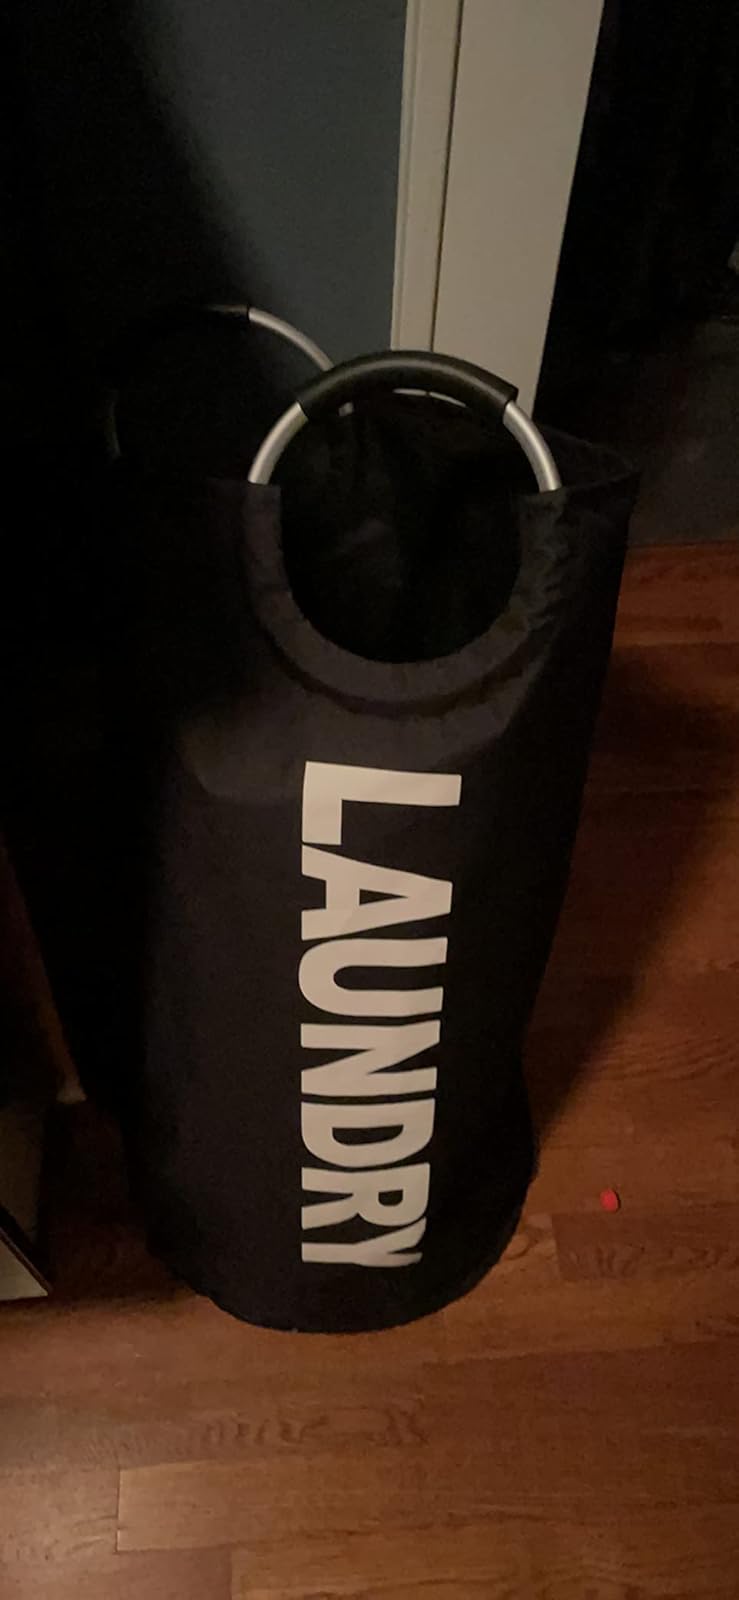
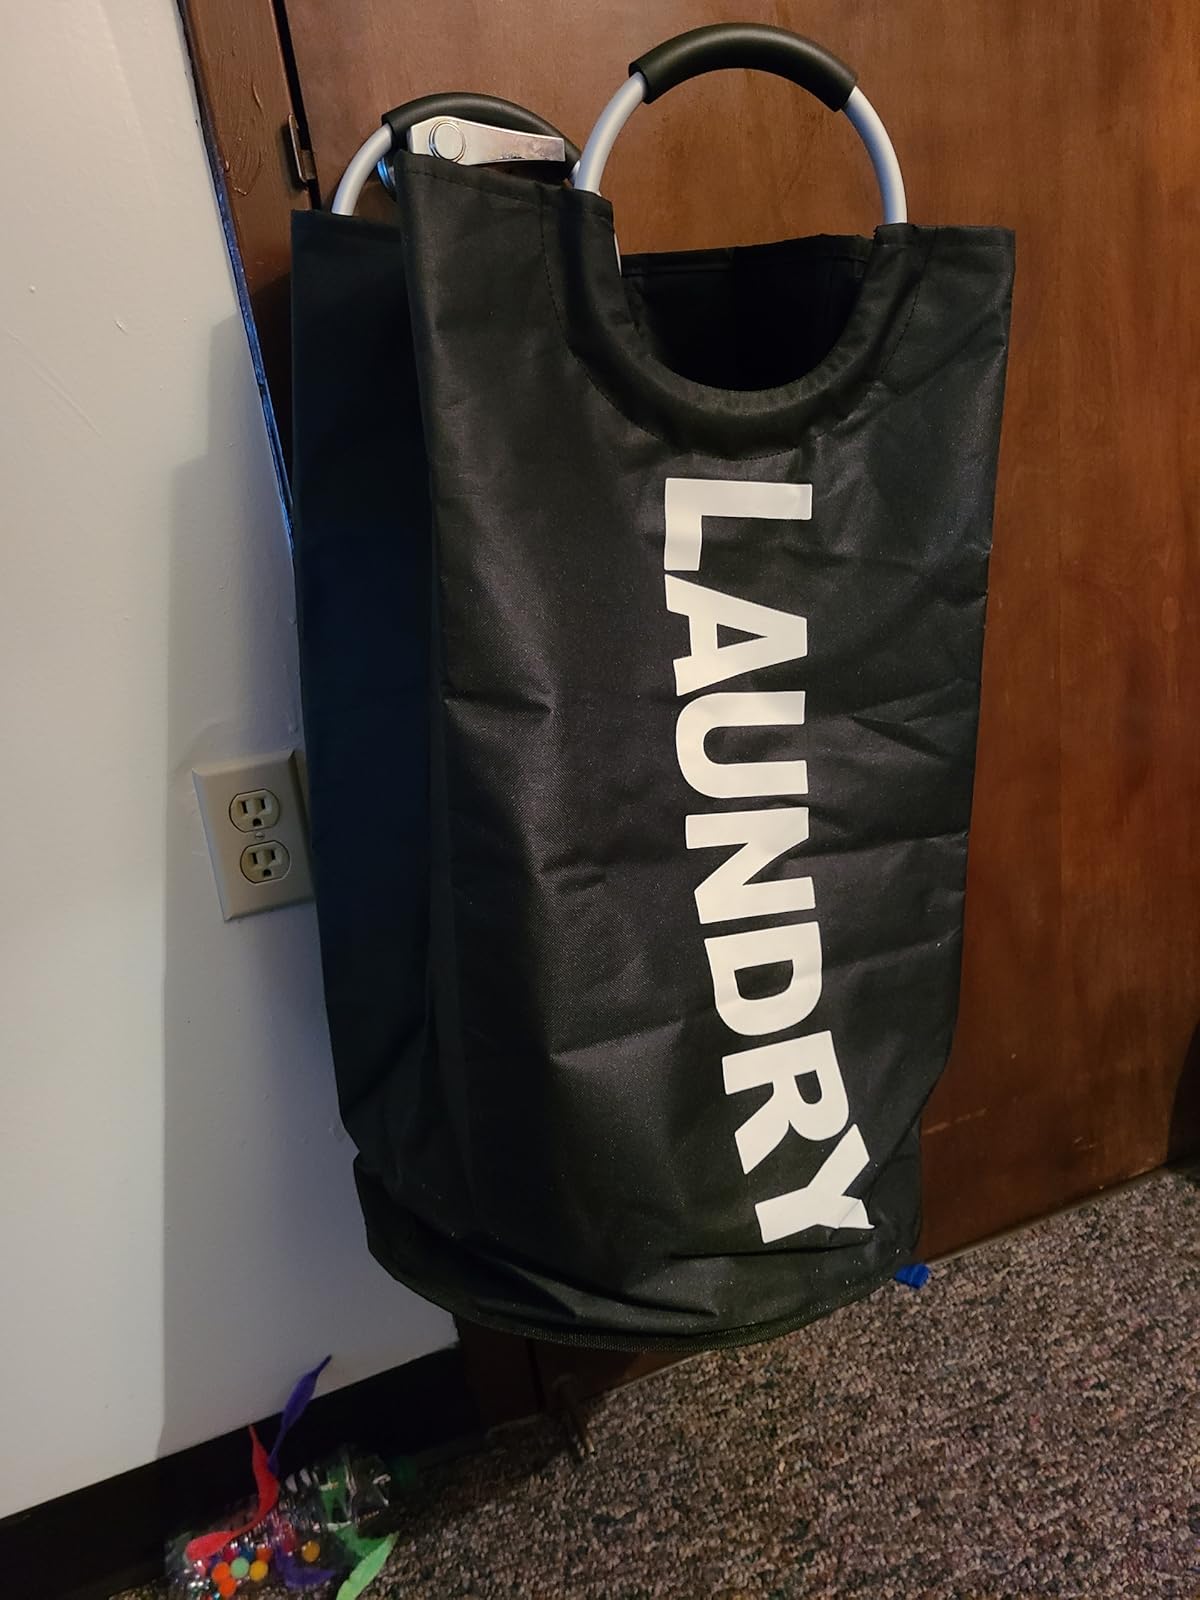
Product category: items_hamper
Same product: yes